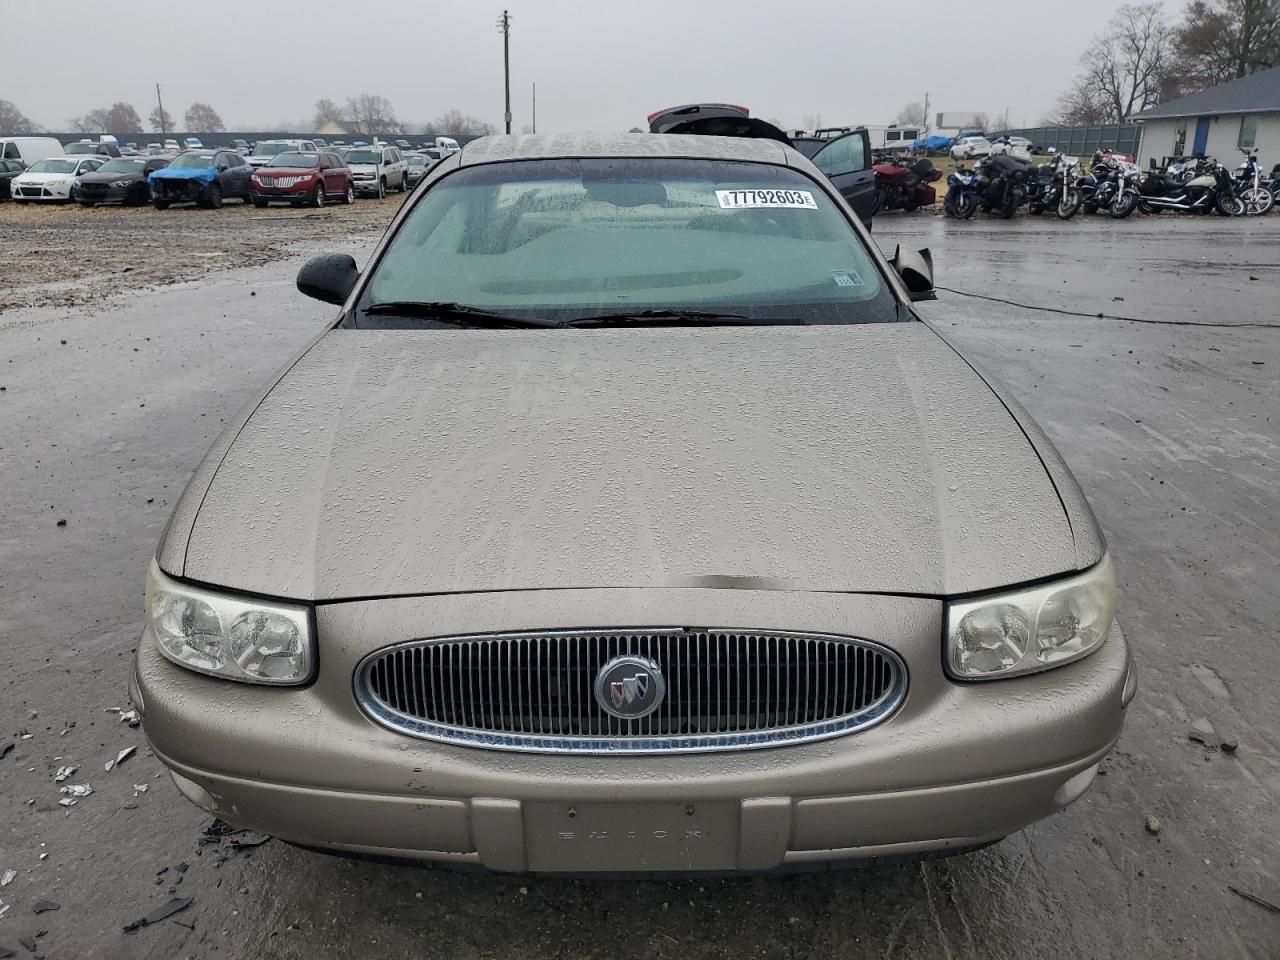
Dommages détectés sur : capot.
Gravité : mineur